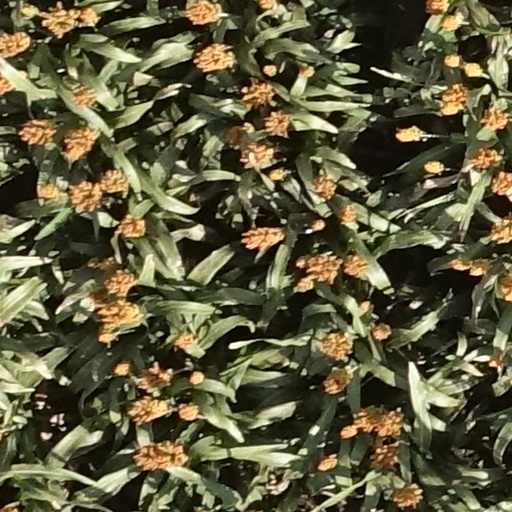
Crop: sorghum